Striding Lion

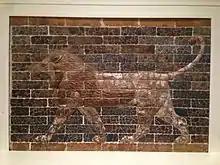
Glazed brick relief of a striding lion from the palace of Nebuchadnezzar II on display in the Royal Ontario Museum

Striding Lion, a wall relief made from polychrome glazed, fired bricks, is one of the most iconic objects on display at the Royal Ontario Museum, Toronto. It came from Babylon, Iraq, and dates to the time of Nebuchadnezzar II (605-562 BCE), king of the Neo-Babylonian Empire. Striding Lion is one of many such reliefs that decorated the walls of the palace's ceremonial hall and very similar to the lions that line the processional way from the Ishtar Gate to the temple of Marduk.